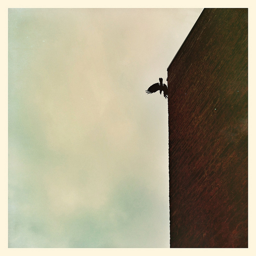
A bird very high up by a big building.
a big bird falling off of a tall building
A bird can be seen at the corner top of a brick building.
A BIRD FLYING NEAR THE TOP OF A TALL BUILDING
A bird flying next to a building, in the middle of the day.